Life with Elizabeth

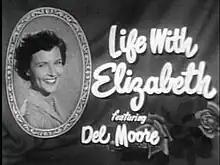

Life with Elizabeth is an American television sitcom starring Betty White as Elizabeth and Del Moore as her husband Alvin; Jack Narz is the on-camera announcer and narrator. The series aired in syndication from October 7, 1953, to September 1, 1955. The show was the first of many sitcoms for Betty White across the decades and was based on sketches involving the Elizabeth character that she had performed on her earlier talk show "Hollywood on Television".